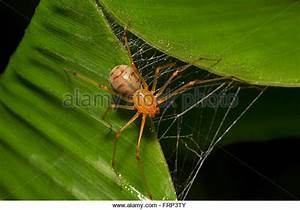
Label: spider